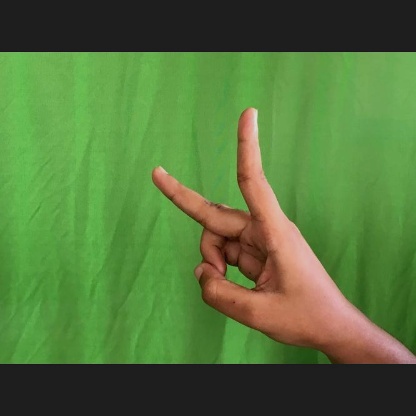
Mudra: Katrimukha